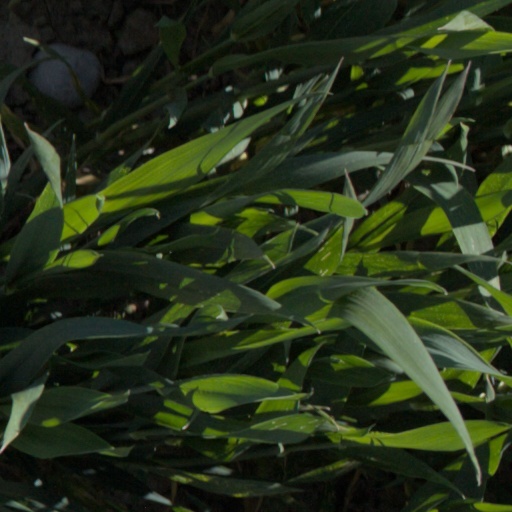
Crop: wheat